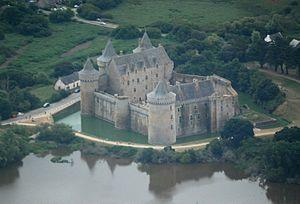
(Mérimée: PA00091728) Vue du nord-ouest du château de Suscinio à Sarzeau en Bretagne. Nikon D60 f=190mm f/5.6 à 1/4000s ISO800. Travaillé en Nikon ViewNX 2.1.2 et GIMP 2.6.11.
La liste des châteaux du Morbihan recense de manière non exhaustive les châteaux, maisons fortes et mottes castales situés dans le département français du Morbihan. Il est fait état des inscriptions et classements au titre des monuments historiques.